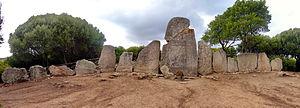
domus de janas d' Arzachena-Li Lolghi